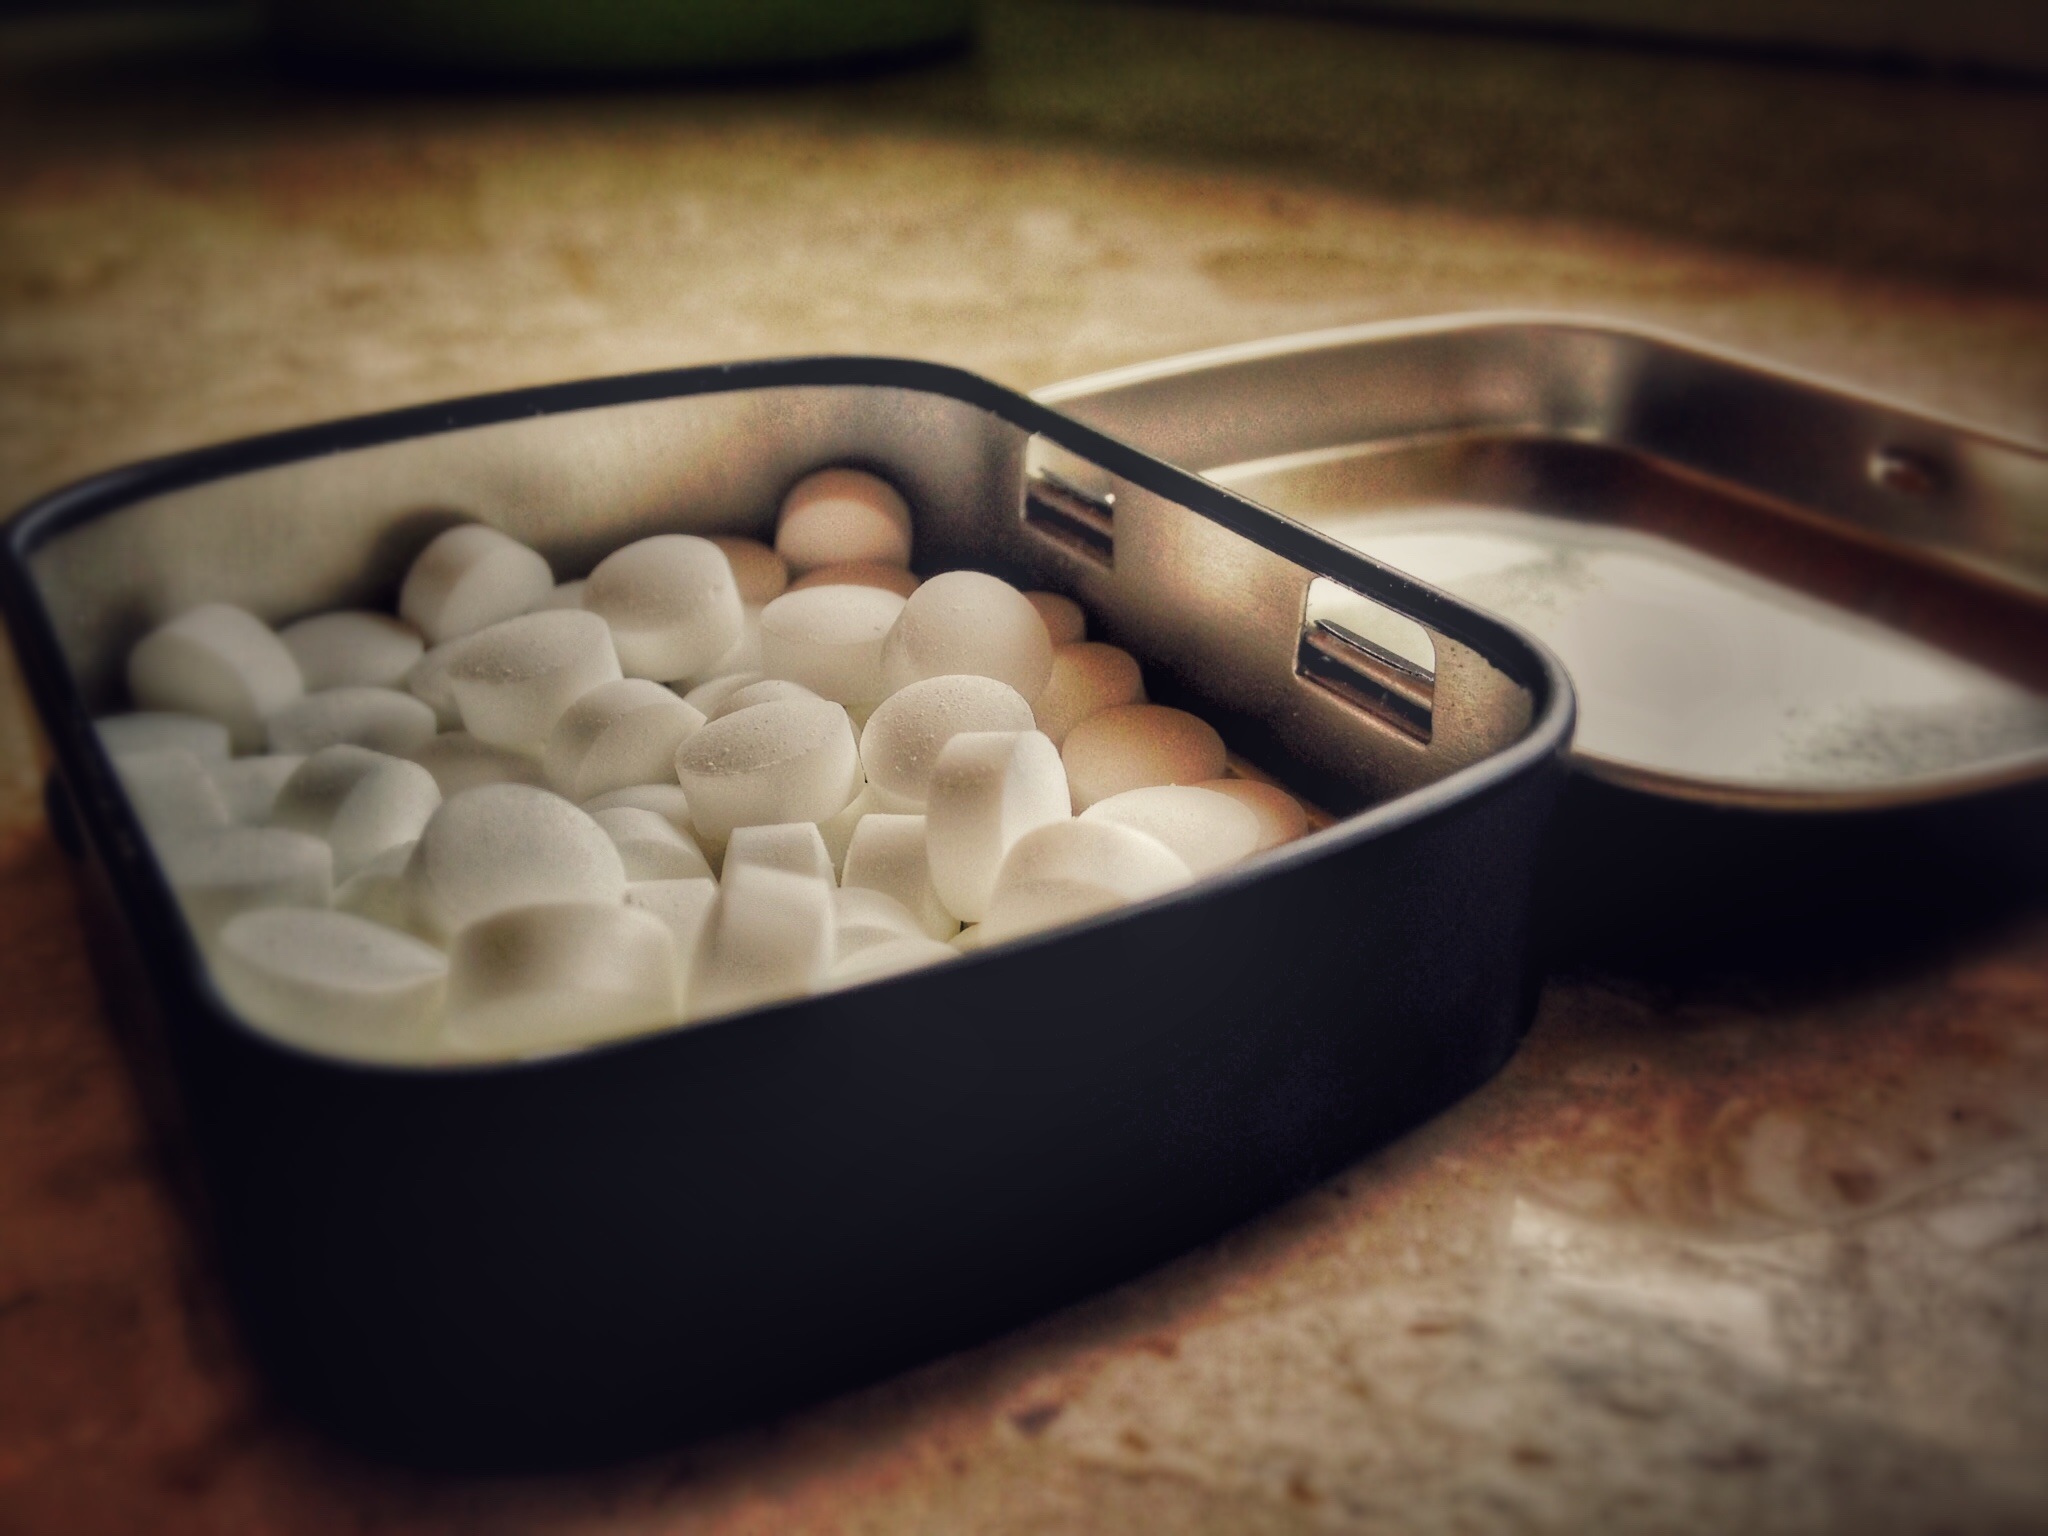
dish, meal, food, produce, box, baking, cuisine, candy, sweetness, flavor, the pill